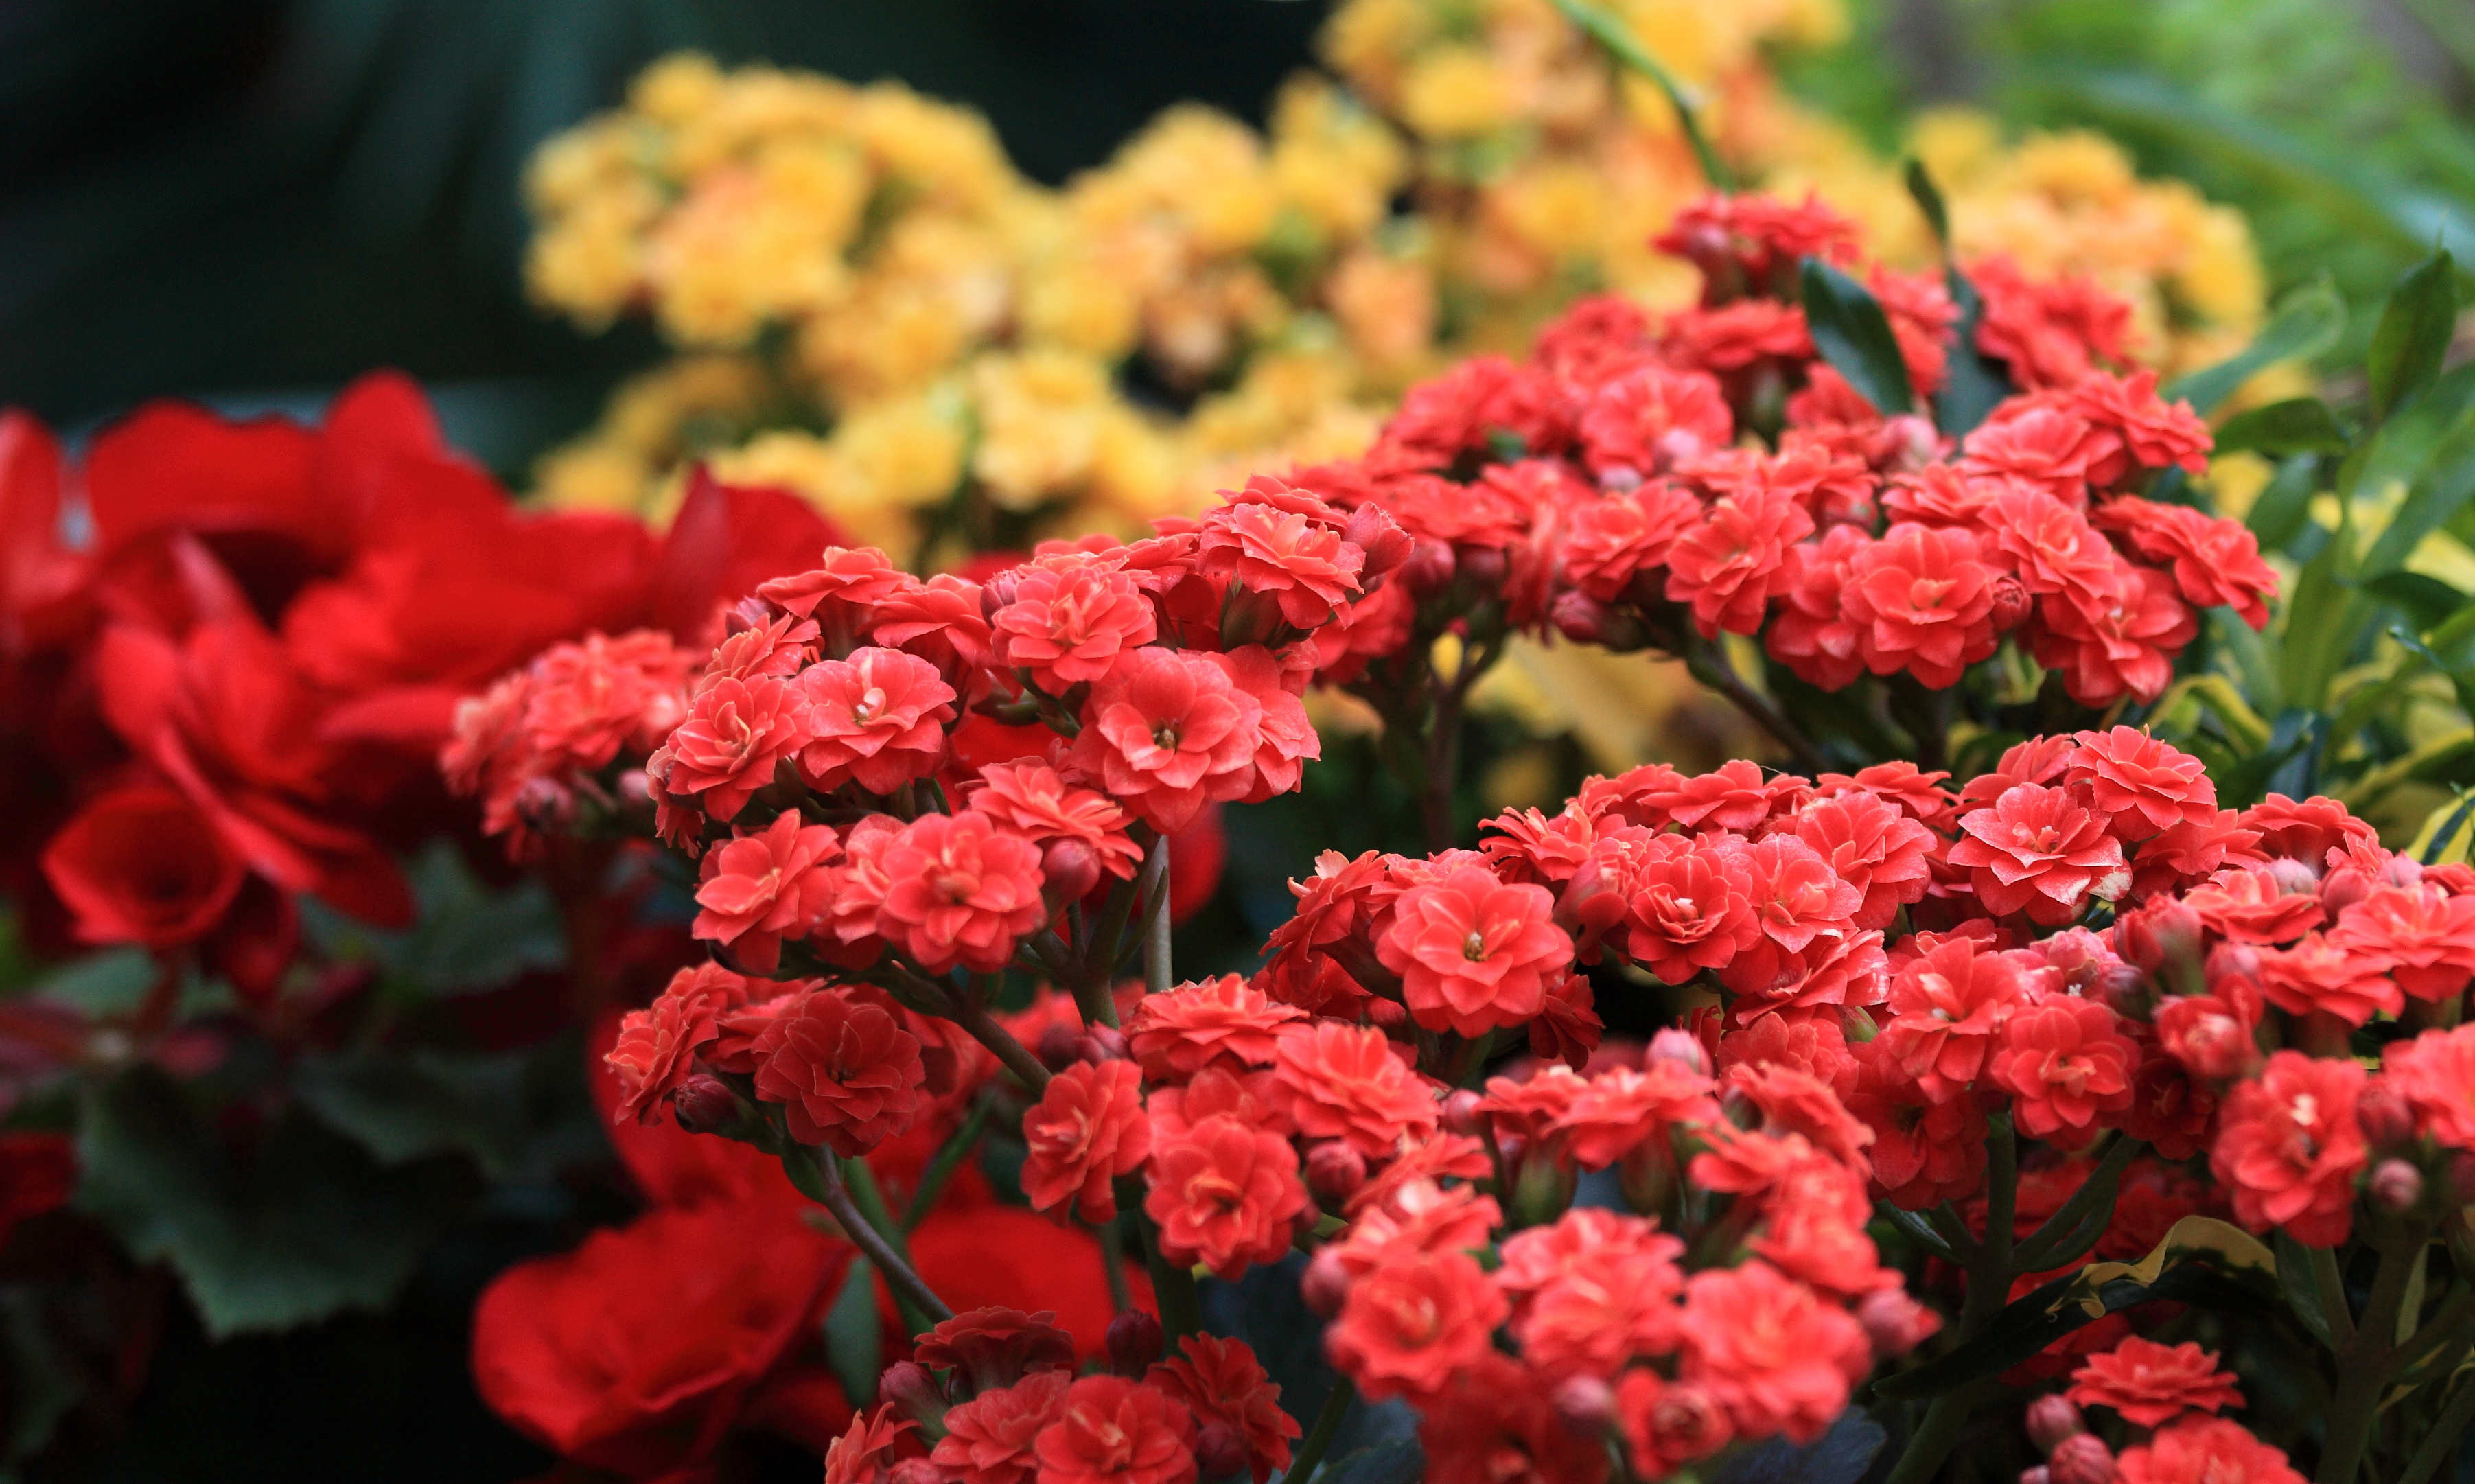
plant, flower, petal, high, red, shrub, carnation, 5d, hires, markii, hi, res, resolution, dianthus, flowering plant, annual plant, land plant